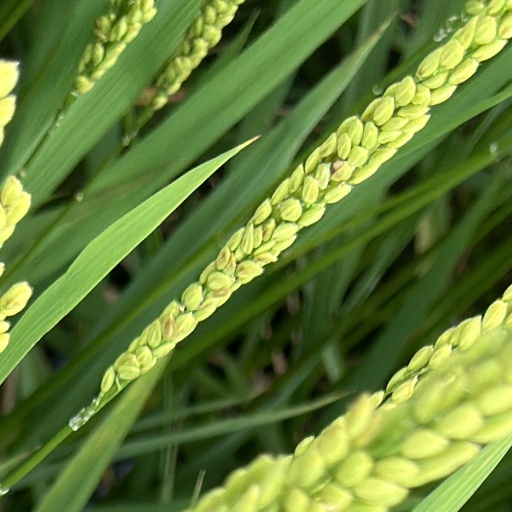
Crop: rice